Orem Utah Temple

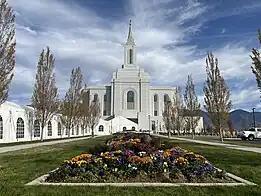
The front of the Orem Utah Temple

The temple, designed in an Art Nouveau style, features classical architecture proportioning and symmetry. The temple's exterior is paneled with white Portuguese granite, and light-colored bronze doors complement the window frames and paneling. Each story has glass art design; the design on the first story mirrors nearby wetlands, containing elements of water, cat-tails, bullrushes, grasses, and a scene with a dragonfly and a snowy egret. The second and third story windows have cherry tree elements with blossoms, fruit, and leaves meant to represent local orchards. The frieze along the roof parapets are designed to represent the local mountains and flora and fauna that grow nearby. With its steel steeple, the Orem Temple is one of the taller temples in the church, measuring . It is the first temple in Utah County not to include a statue of the angel Moroni.